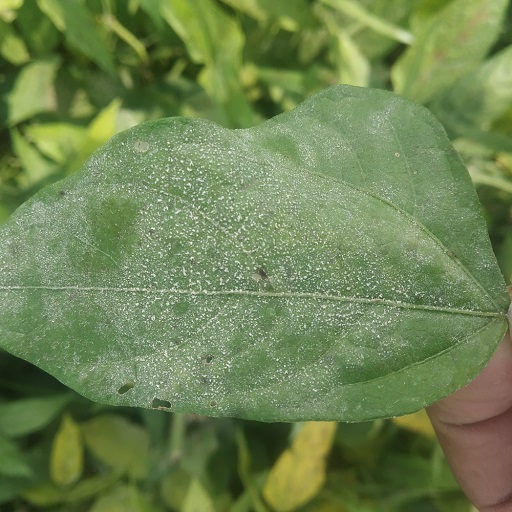
Label: Powdery Mildew